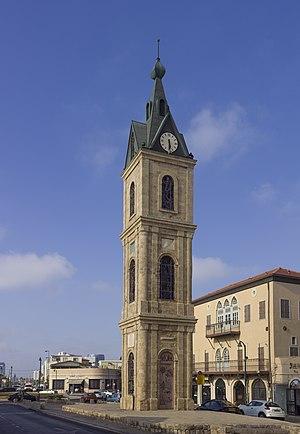
La tour de l'horloge de Jaffa est l'une des sept tours d'horloge construites en Palestine pendant la période ottomane. Les autres se trouvent à Safed, Acre, Nazareth, Haïfa, Naplouse et Jérusalem, cette dernière étant la seule à avoir été détruite.